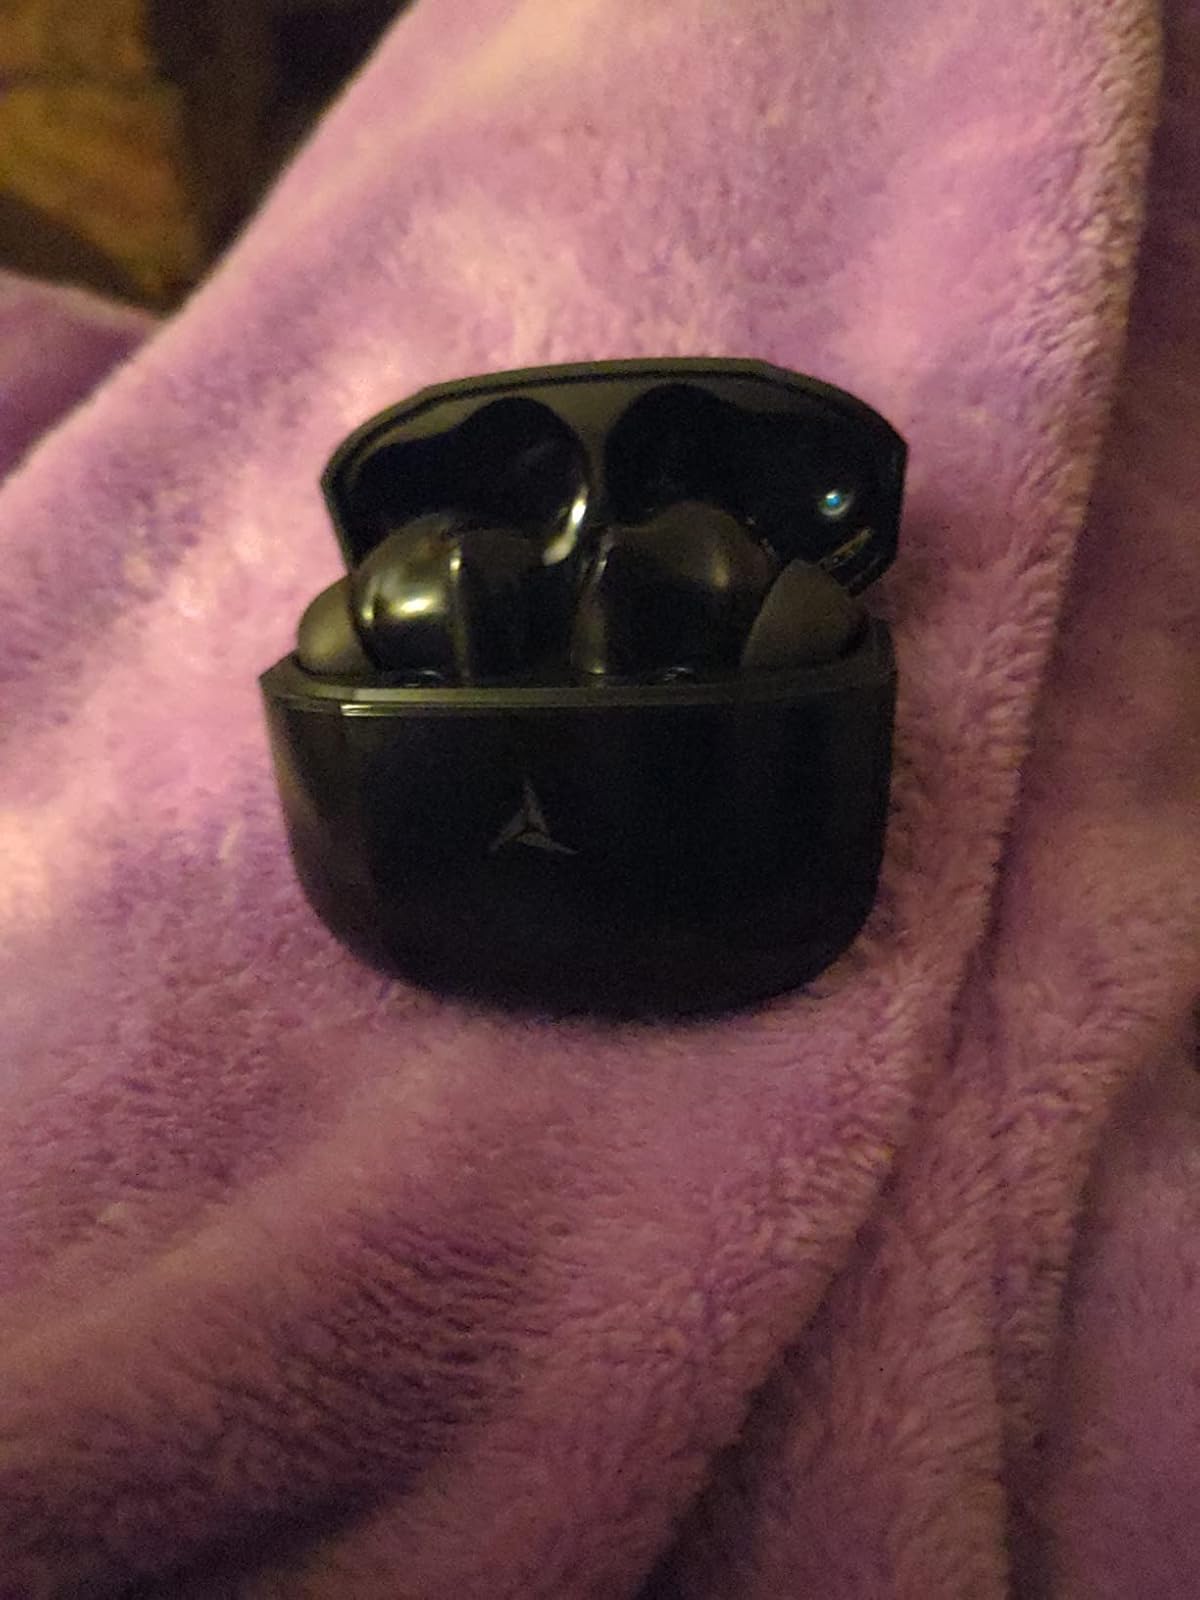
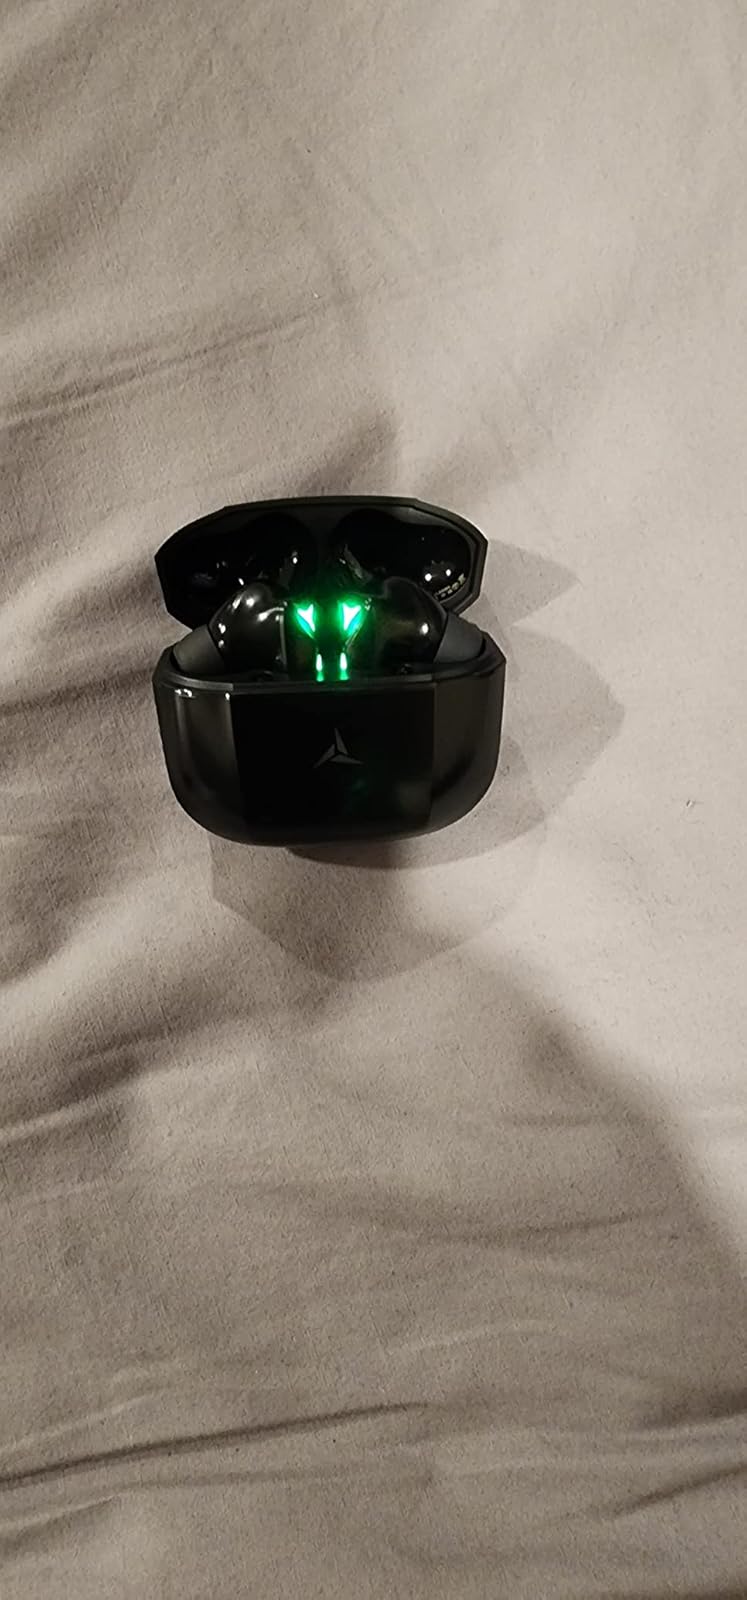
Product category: earbuds
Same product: yes